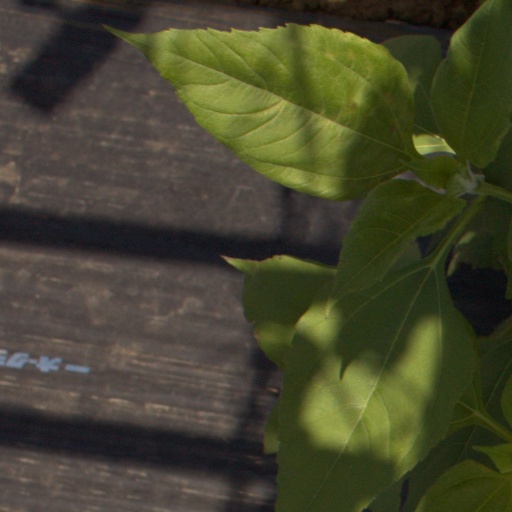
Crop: Jerusalem artichoke